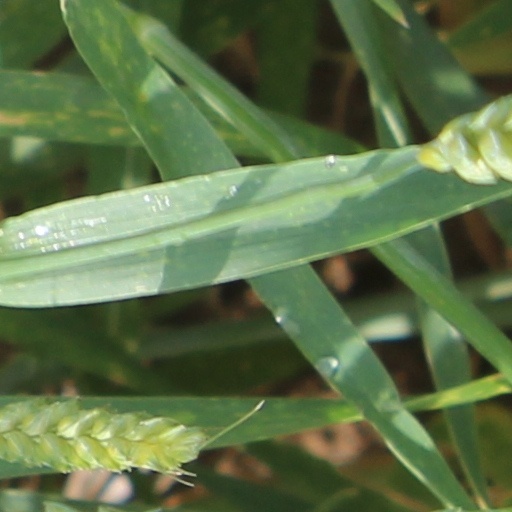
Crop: wheat